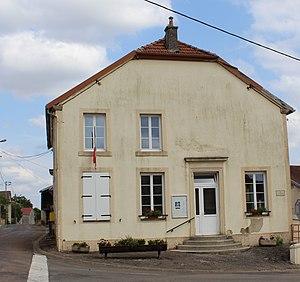
La mairie annexe
Harricourt, commune déléguée de Colombey-les-Deux-Églises, est une ancienne commune française, située dans le département de la Haute-Marne en région Grand Est.